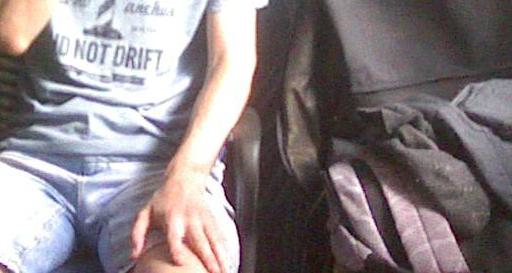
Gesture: no_gesture